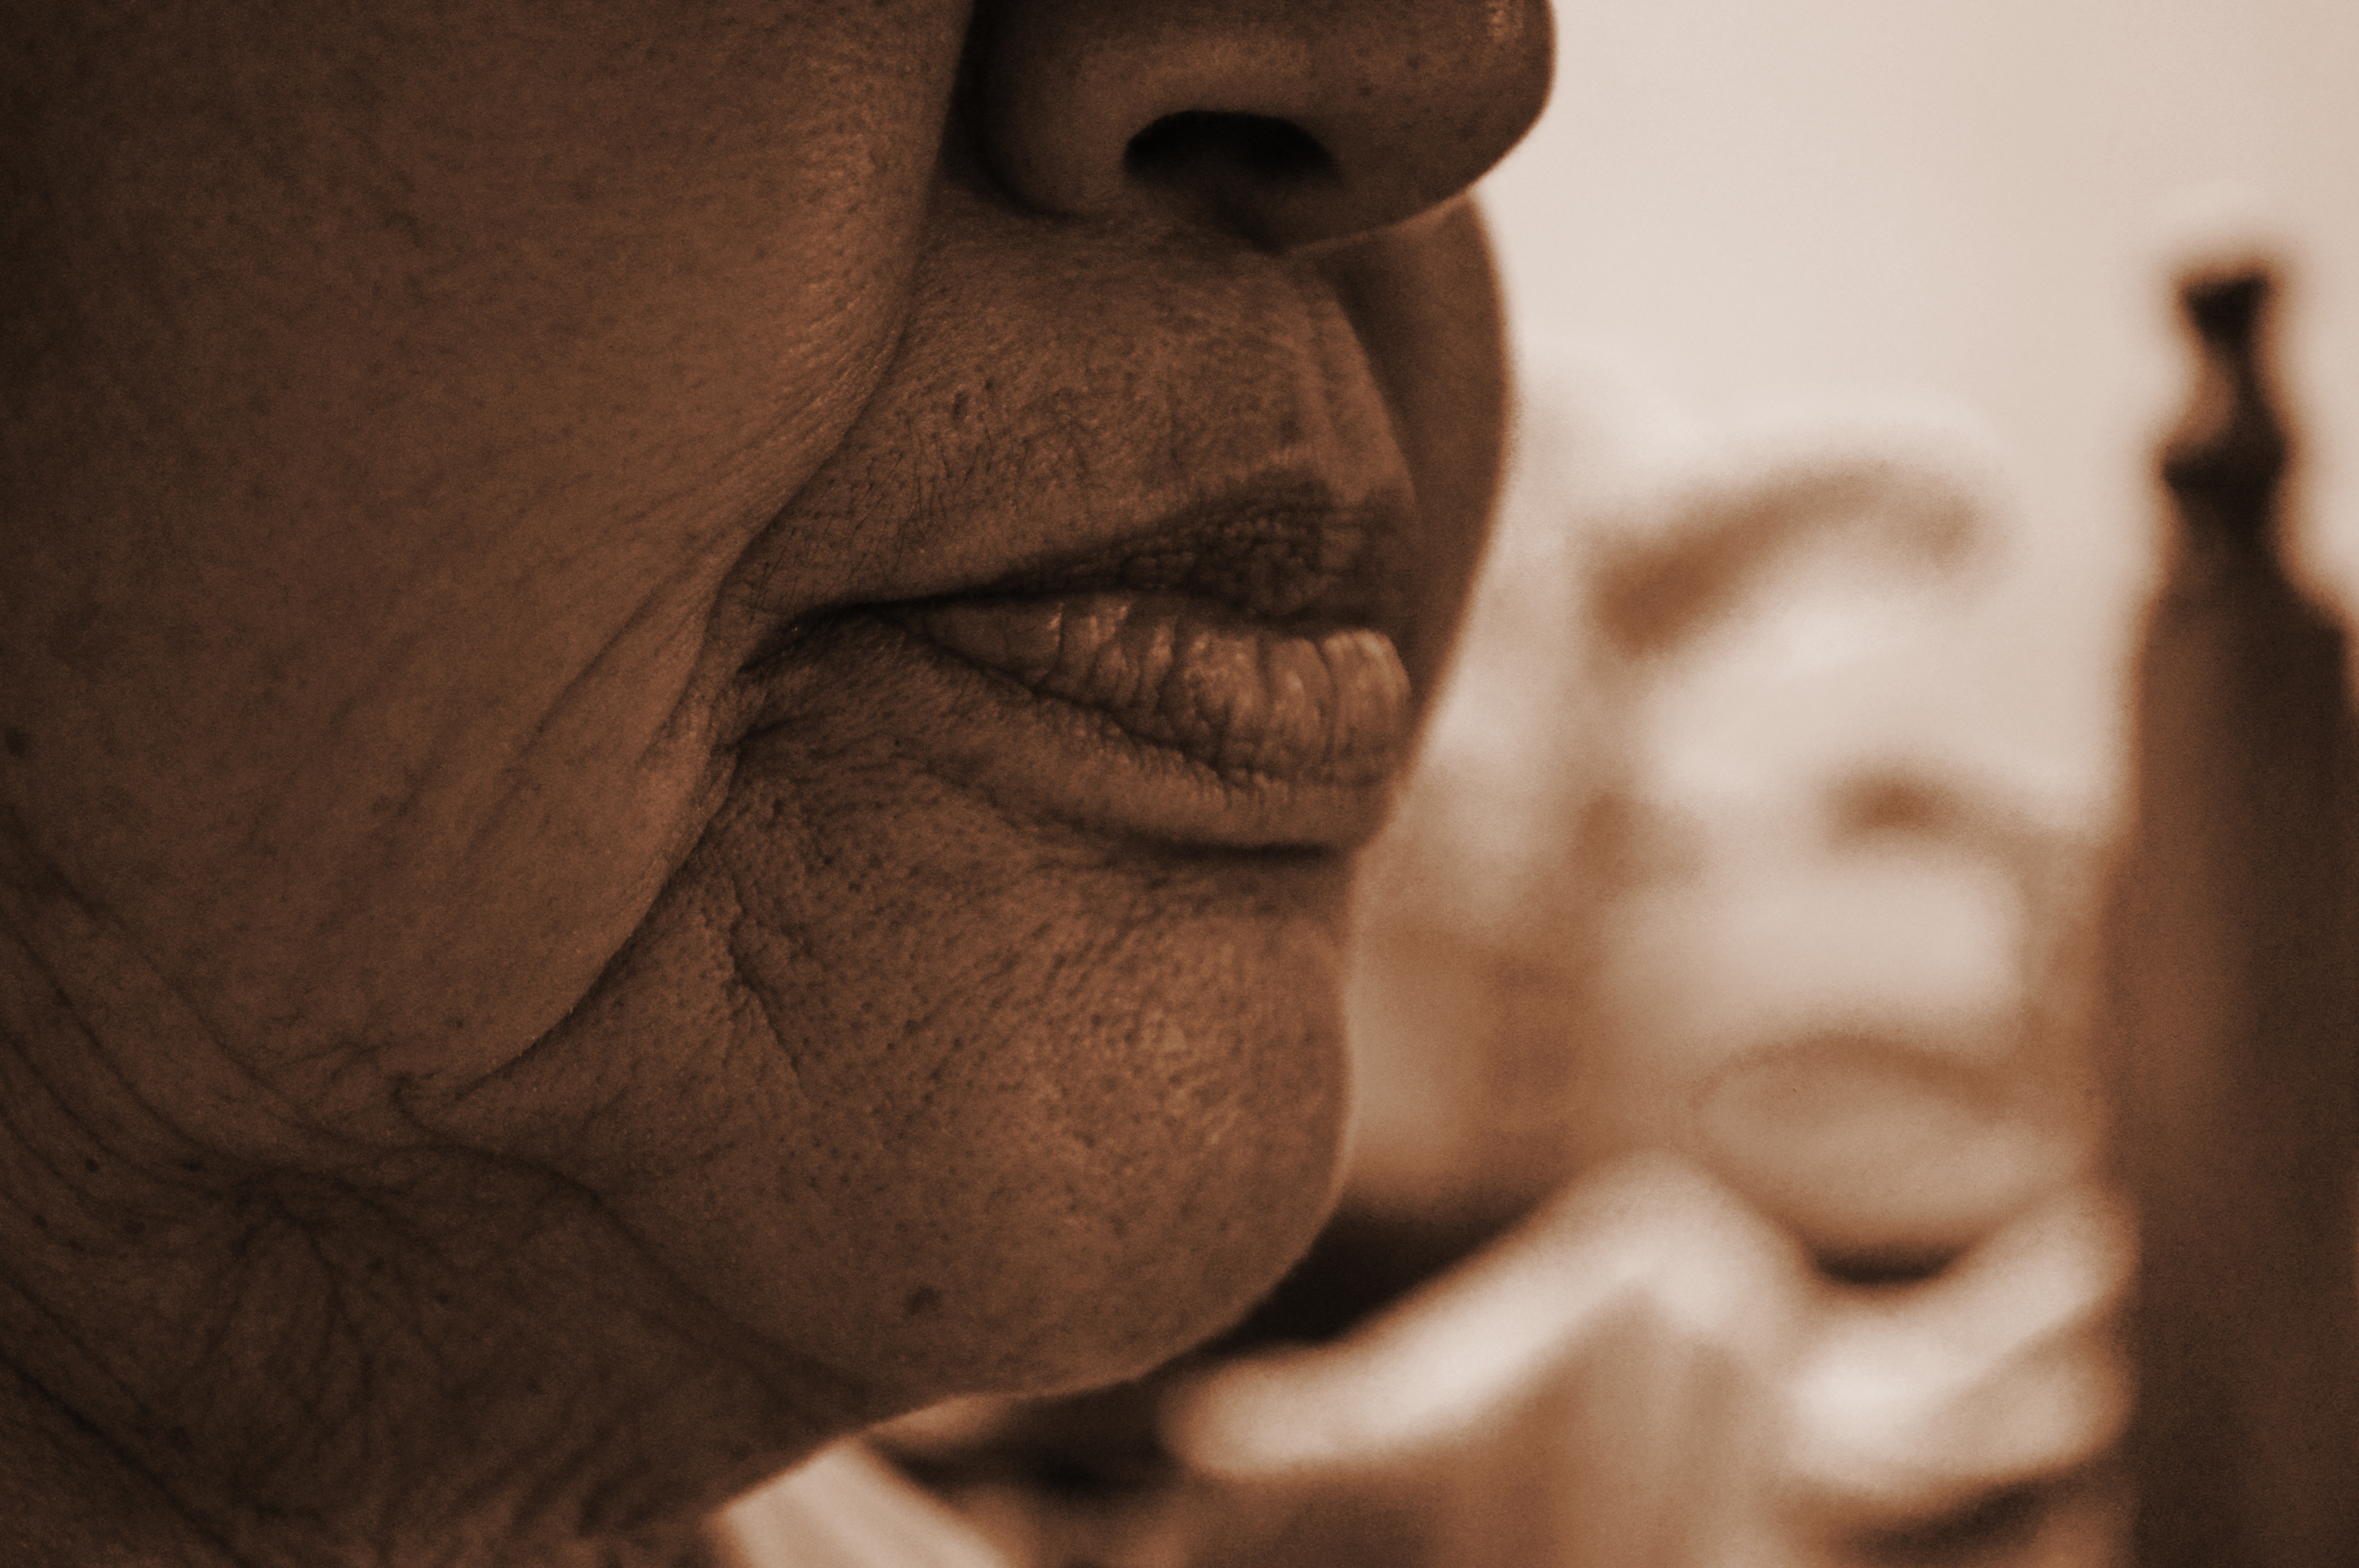
mouth, wrinkles, old woman, nose, sculpture, head, carving, close up, statue, hand, temple, human, wood, clay, art, monument, wrinkle, stone carving